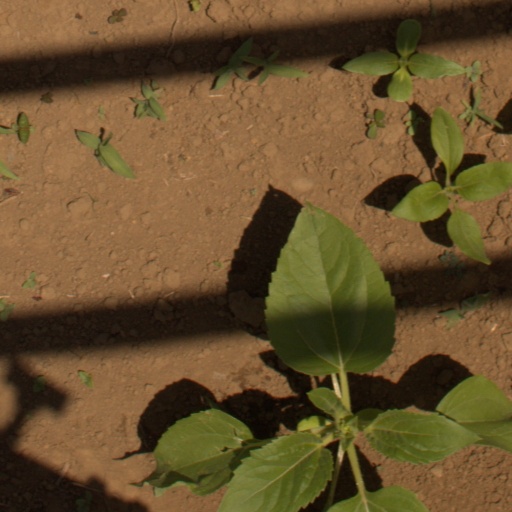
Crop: Jerusalem artichoke